Valve

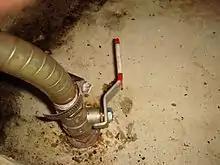
A seacock for cooling seawater, on a marine diesel engine. Seacocks are usually ball valves, but may be other types as well.

Valve positions are operating conditions determined by the position of the disc or rotor in the valve. Some valves are made to be operated in a gradual change between two or more positions. Return valves and non-return valves allow fluid to move in 2 or 1 directions respectively.